HMS Ramillies (07)

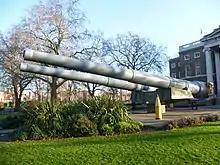
A gun of HMS "Ramillies" (the near one) on display in front of the Imperial War Museum

After her refit in early 1944 to augment her anti-aircraft defences was completed, "Ramillies" was assigned to Bombardment Force D, supporting the invasion fleet during the Normandy landings in June. In company with "Warspite", the monitor , five cruisers and fifteen destroyers, the bombardment force operated to the east of Sword Beach, supporting Assault Force S. After assembling in the Clyde area, the force joined the main invasion fleet on the morning of 6 June off the French coast. The two battleships opened fire at around 05:30, "Ramillies" targeting the German battery at Benerville-sur-Mer. Shortly afterwards, three German torpedo boats sortied from Le Havre to attack the bombardment group. Although engaged by both "Ramillies" and "Warspite" as well as the cruisers, the German vessels were able to escape after launching fifteen torpedoes at long range. Two torpedoes passed between "Warspite" and "Ramillies", and only one vessel, the Norwegian-manned destroyer , was struck and sunk.